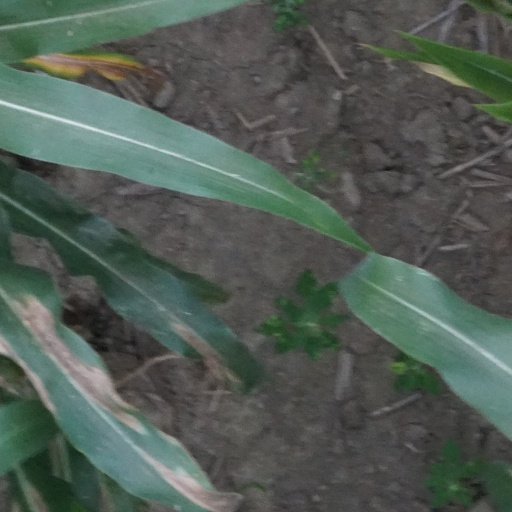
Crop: maize; corn